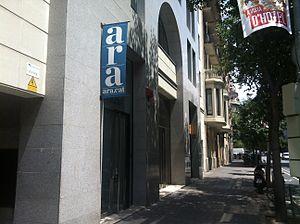
Le catalan contemporain est le catalan du XIXᵉ siècle, dit traditionnellement de la « Renaixença », du XXᵉ siècle ou du XXIᵉ siècle.